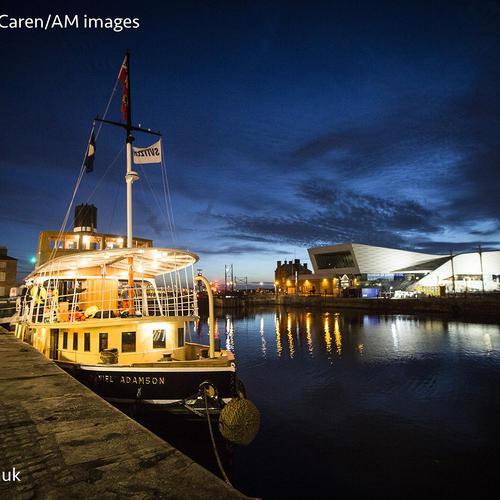
person as she arrived following her restoration , ready for her launch